Kriminal (film)

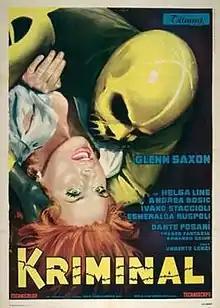
Italian film poster

Kriminal is a 1966 superhero film directed and written by Umberto Lenzi. The film is about a thief and murderer called Kriminal (Glenn Saxson) who escapes from a prison and is chased after by Inspector Milton (Andrea Bosic). It was followed by a sequel, "Il marchio di Kriminal" ( The Mark of Kriminal).